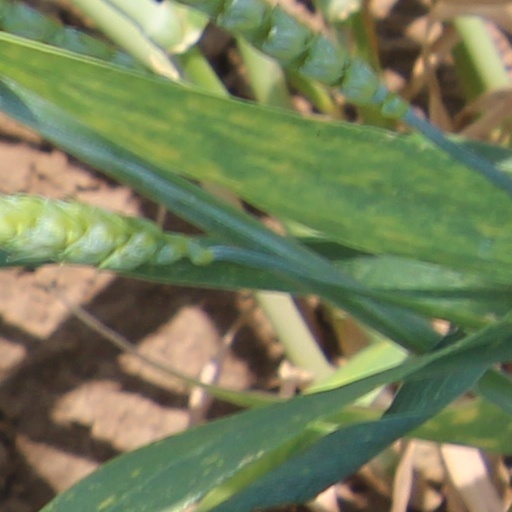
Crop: wheat